Iran–United States relations

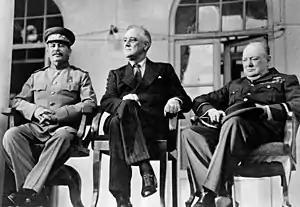
The Allied "Big Three" at the 1943 Tehran Conference

After a dispute over German influence during World War II, Reza Shah was forced to abdicate in 1941 and was succeeded by his son, Mohammad Reza Pahlavi. During the rest of World War II, Iran became a major conduit for British and American aid to the Soviet Union and an avenue through which over 120,000 Polish refugees and Polish Armed Forces fled the Axis advance. At the 1943 Tehran Conference, the Allied "Big Three"—Joseph Stalin, Franklin D. Roosevelt, and Winston Churchill—issued the Tehran Declaration to guarantee the post-war independence and boundaries of Iran. In 1949, the Constituent Assembly of Iran gave the shah the power to dissolve the parliament.